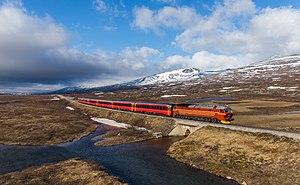
La ligne du Nordland est une ligne norvégienne de chemin de fer. Elle relie les villes de Trondheim et Bodø sur une distance de 729 km. Il s'agit de la plus longue ligne des chemins de fer norvégiens et la seule à passer le cercle polaire.